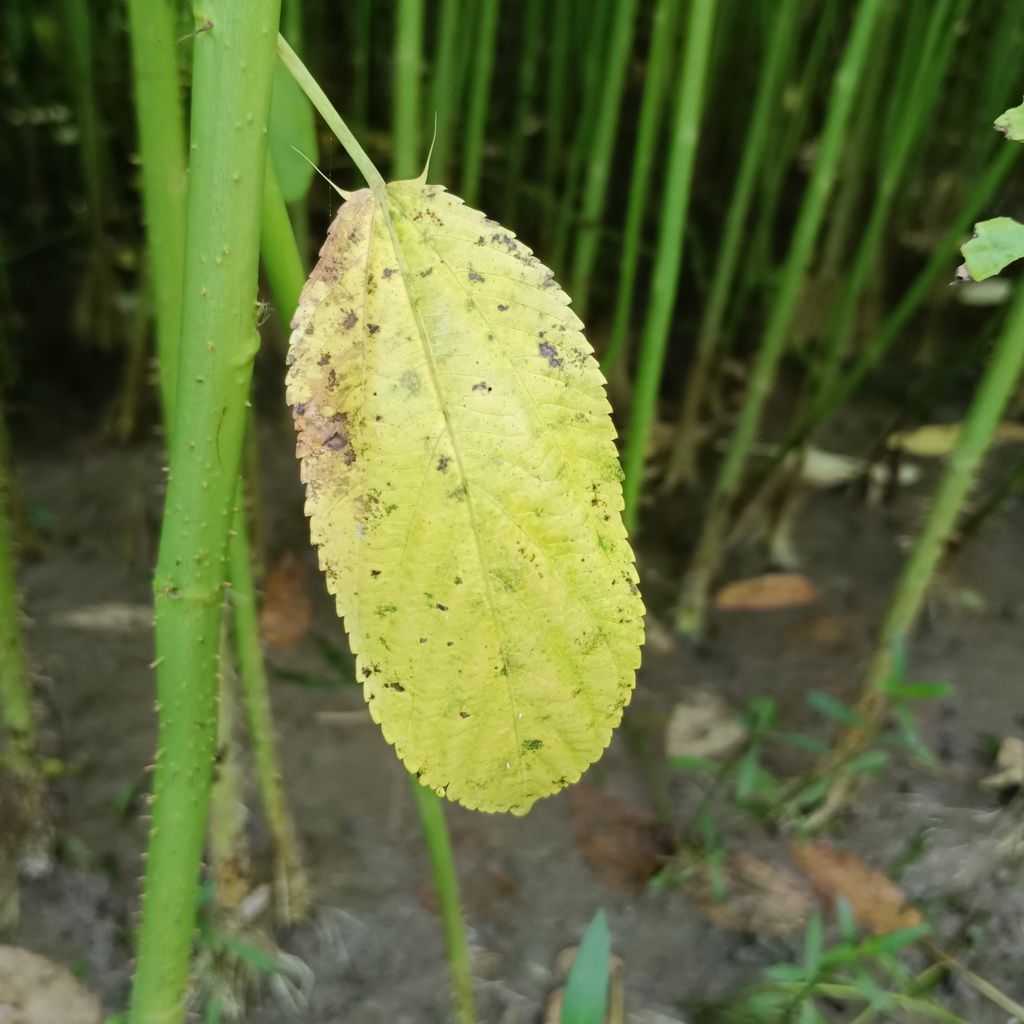
Label: Mosaic